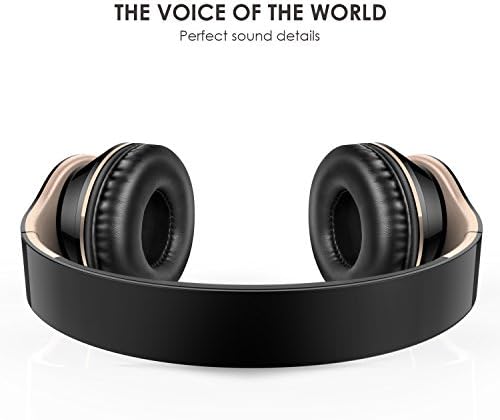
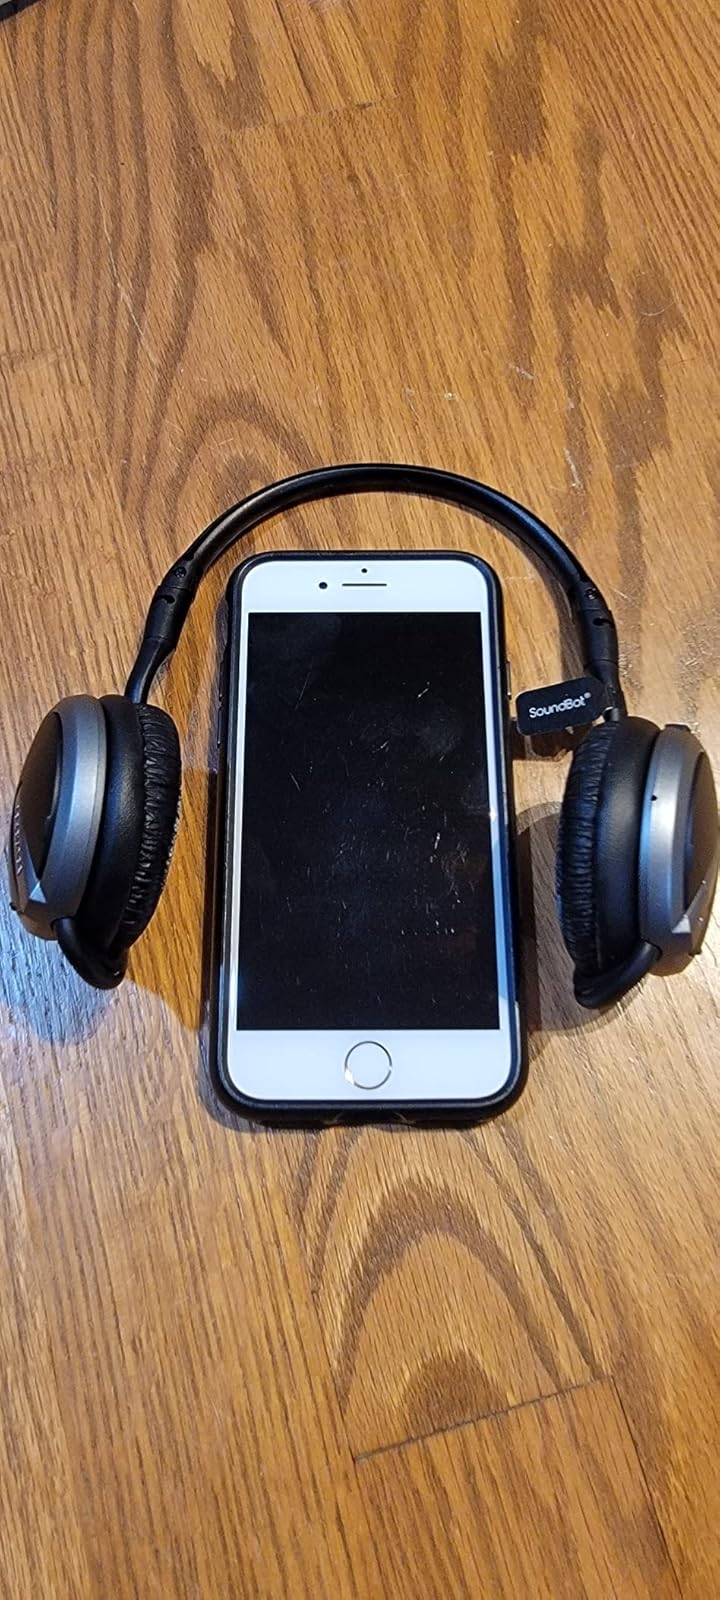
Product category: headphones
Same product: no